St Patrick's Basilica (Ottawa)

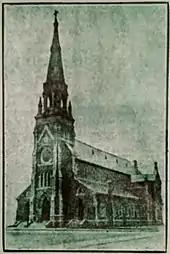
The basilica in 1922.

The parish was founded in 1855. Originally, it was intended to serve not only the English-speaking Catholics of Ottawa, but also those of the City of Hull (now absorbed into Gatineau) across the Ottawa River in Quebec as well. These were mostly of Irish descent; thus the parish was dedicated to St. Patrick, the patron saint of Ireland.